First Methodist Episcopal Church of Delta

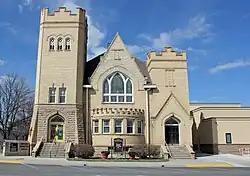
The church in 2013.

The First Methodist Episcopal Church of Delta, located at 199 E. Fifth St. in Delta, Colorado, was built in 1910 in the Tudor Revival style. It was listed on the National Register of Historic Places in 1991. Its parsonage was included as a second contributing building in that listing, and reflects Bungalow/Craftsman architecture. The church has also been known as First Methodist Church of Delta and as Delta United Methodist Church.